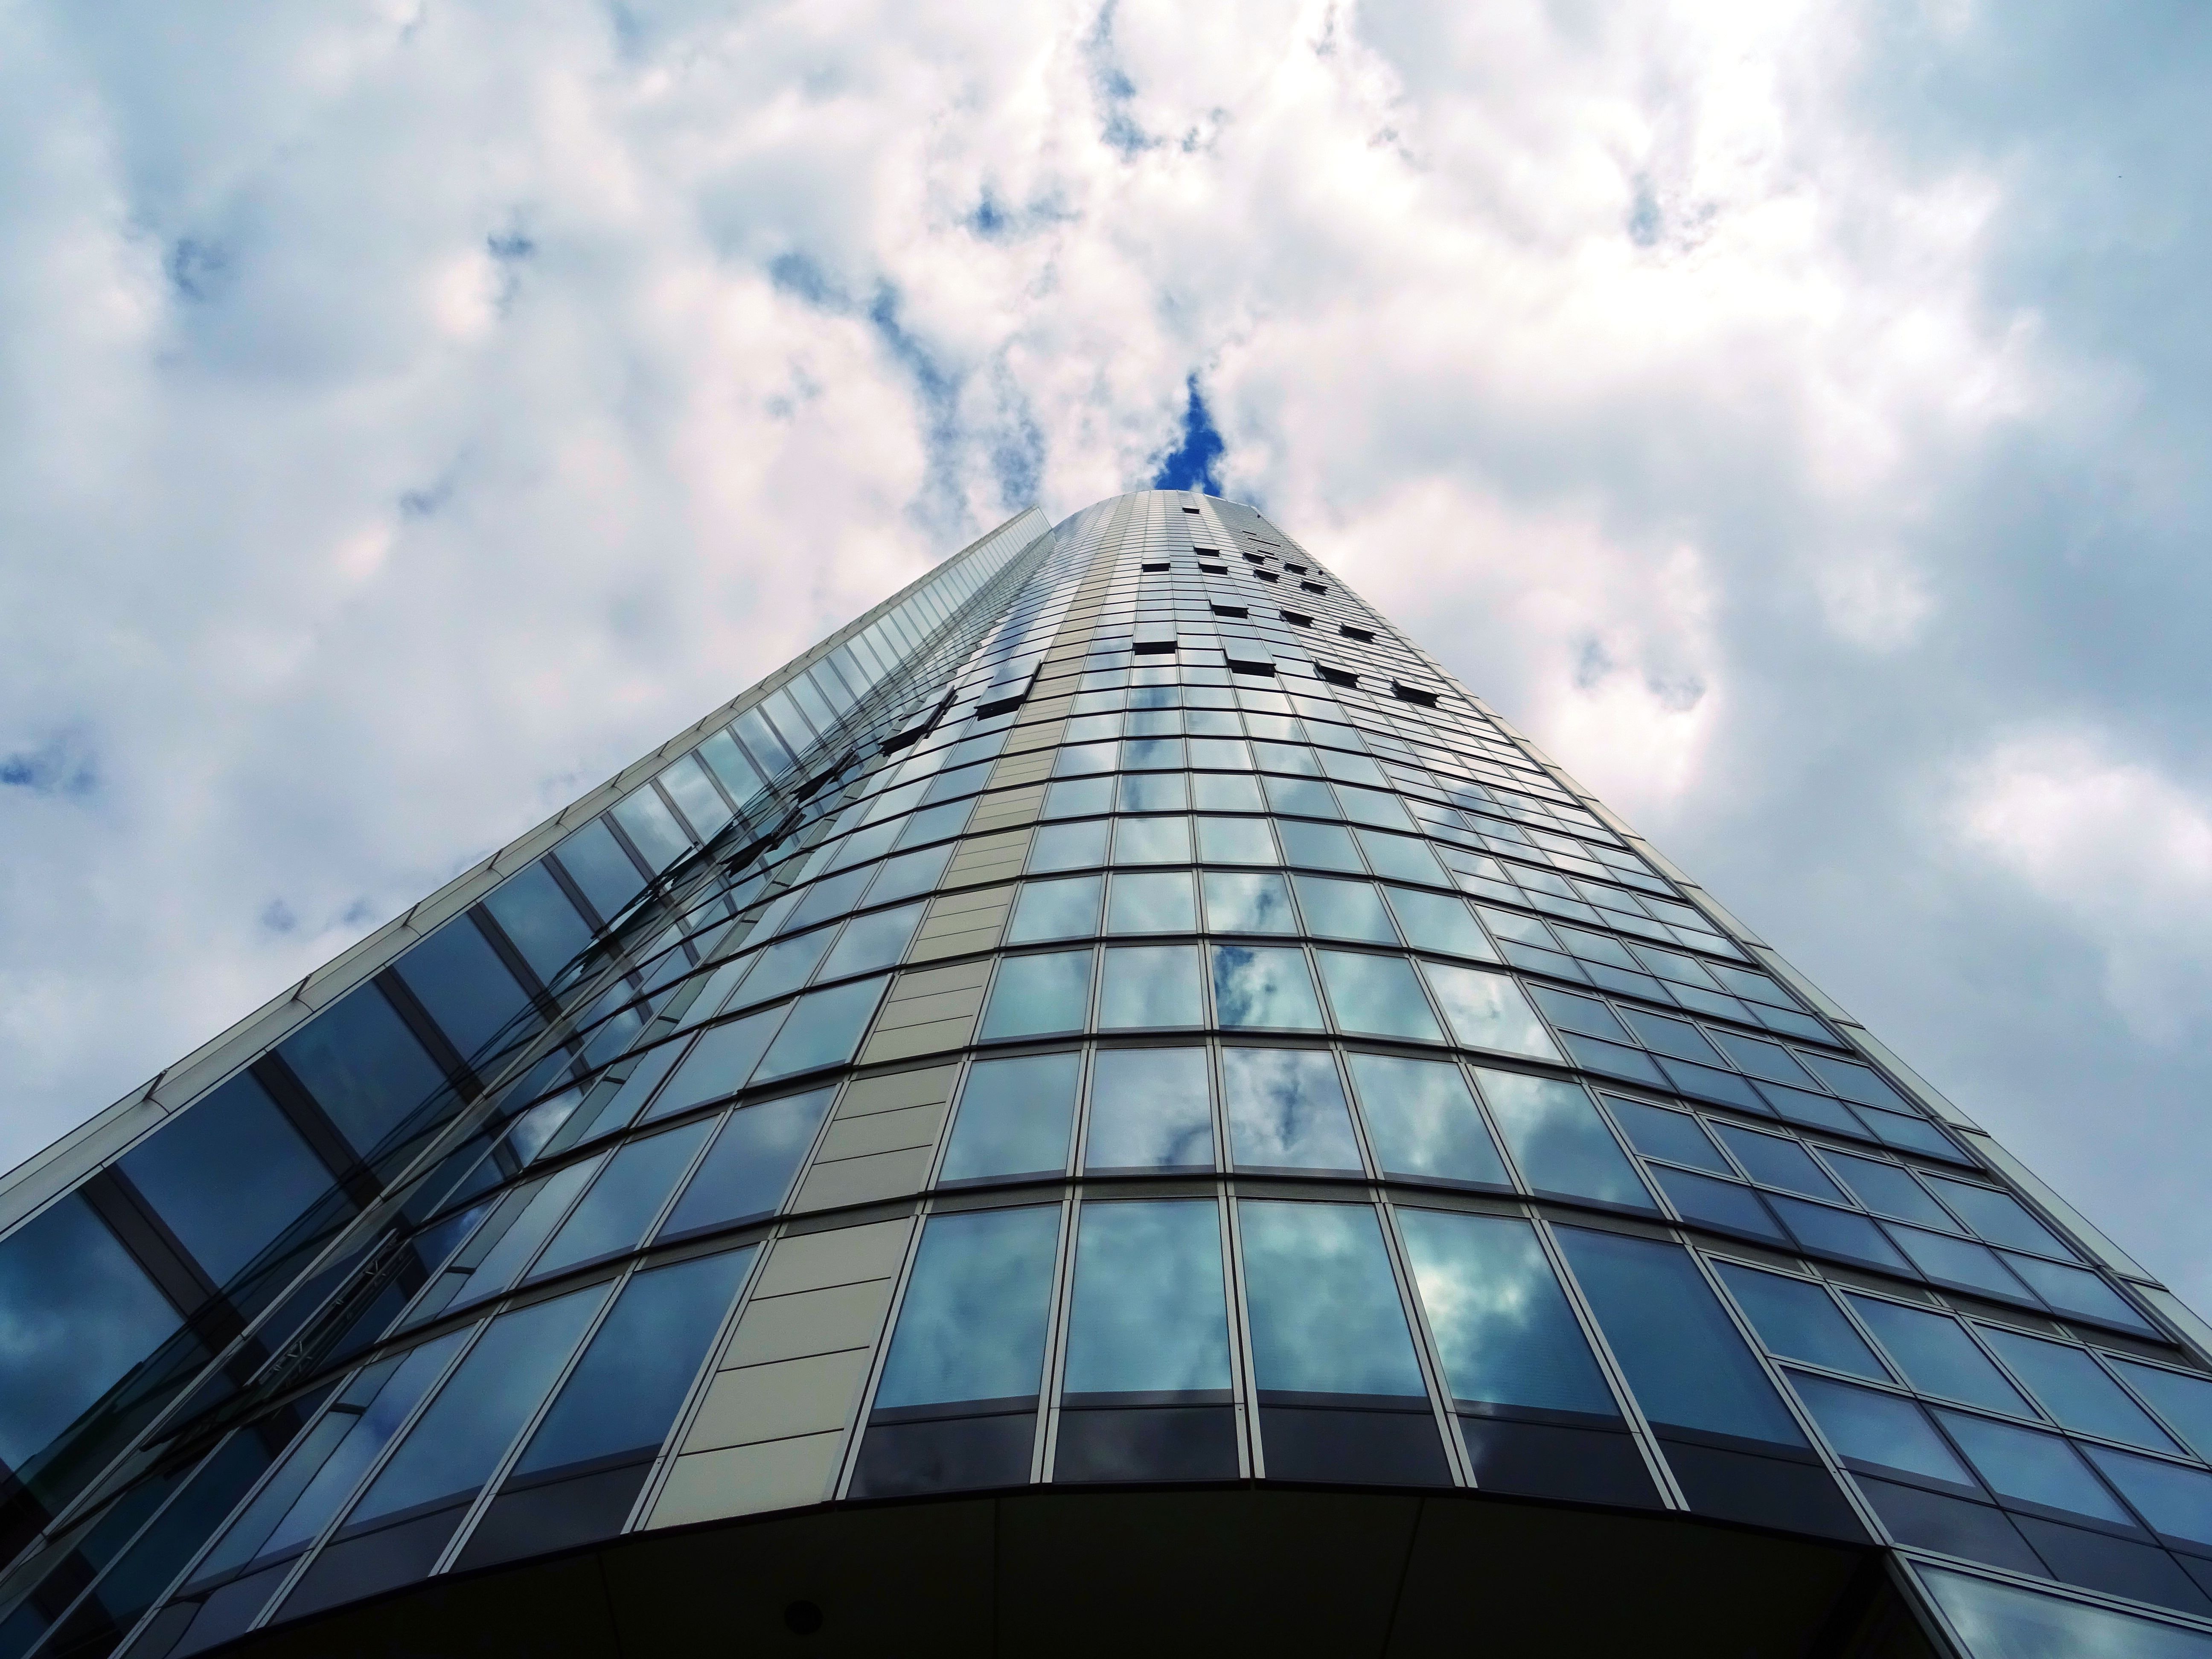
sky, blue, skyscraper, architecture, daytime, building, landmark, metropolitan area, tower block, urban area, commercial building, cloud, tower, line, city, facade, corporate headquarters, symmetry, metropolis, condominium, reflection, headquarters, Material property, real estate, mixed use, glass, office, world, daylighting, meteorological phenomenon, metal